Bartolomeo Cristofori

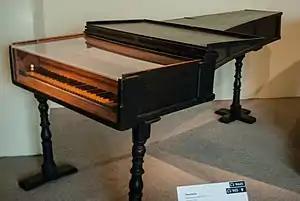
The 1720 Cristofori piano in the Metropolitan Museum in New York

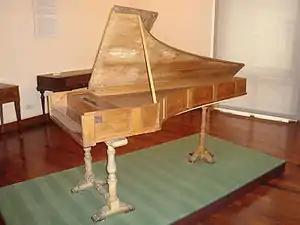
The 1722 Cristofori piano in the Museo Nazionale degli Strumenti Musicali in Rome

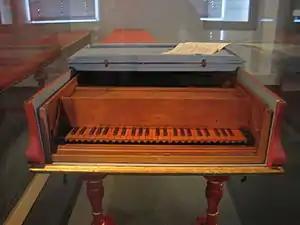
The 1726 Cristofori piano in the Musikinstrumenten-Museum in Leipzig

The total number of pianos built by Cristofori is unknown. Only three survive today, all dating from the 1720s.